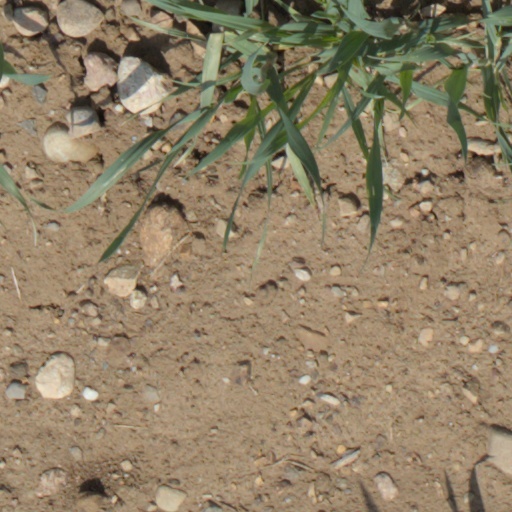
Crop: wheat